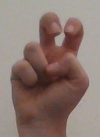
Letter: toot